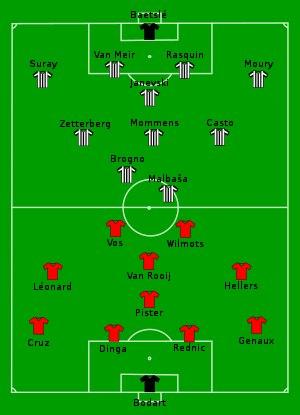
Le Standard de Liège est un club de football belge de la ville de Liège, qui évolue en Division 1A.